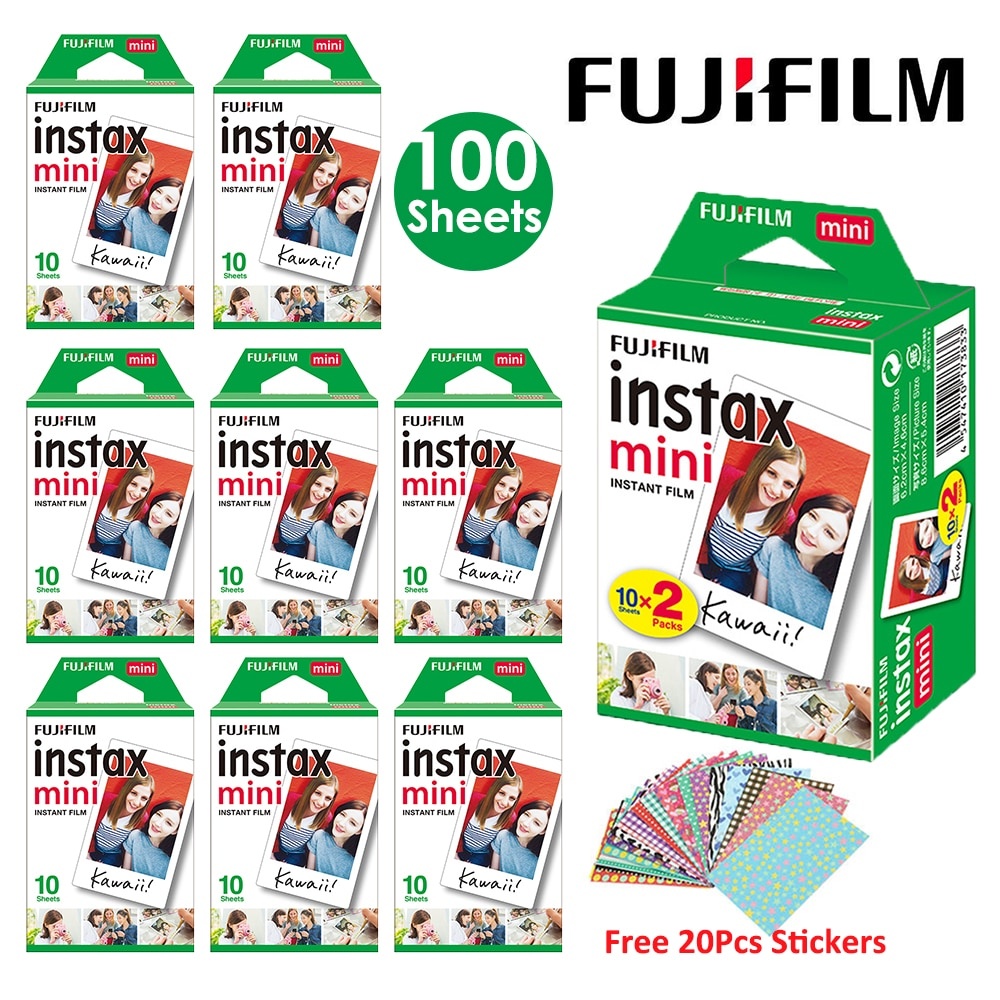
Fujifilm Instax Mini Film + Free Stickers
EXPIRED Date: 11-2020 or later Compatible For Instax Mini 7s, Instax Mini 8, Instax Mini 8 Plus, Instax Mini 9, Instax Mini 25 Instax Mini 50s, Instax Mini 90, Instax Share SP-1 Instax Mini 7, Instax Mini 70, Instax Mini 10, Instax Mini 30 Instax Mini 20i, Instax Mini 25i, Instax Mini 50i, Instax Mini 55i Product Description: Fuji Instax mini Films(Credit Card Size Photos)film is for all instax mini cameras(Mini 9,Mini 90,Mini 7,7S,Mini 25 ,Mini 8,Mini 50s,Mini 55,55i) and comes in a handy cartridge. It offers stunning instant pictures that you can fit into a purse, wallet or mini photo frame. Instax film clear reproduction, vivid color and natural skin tones. Highly stable, the new emulsion performs at temperatures as low as 5°C and as high as 40°C. Fujifilm Instax Mini Film: Film Speed: ISO 800/30 degrees Color: Daylight type (5500K) Film Size: 86mm x 54mm Image Size: 62mm x 46mm Finish: Glossy ***Bonus Gift --- 20PCS Colorful Photo Film Skin Sticker Package Include Fujifilm Mini White Film (Film Pack Optional) OR 1 x 64 Pockets Flamingo Album Free Gift - 20PCS Photo Film Skin Sticker
Brand: A Little Kiosk
Category: Cameras & Optics > Camera & Optic Accessories > Camera Parts & Accessories > Camera Film > Instant Film